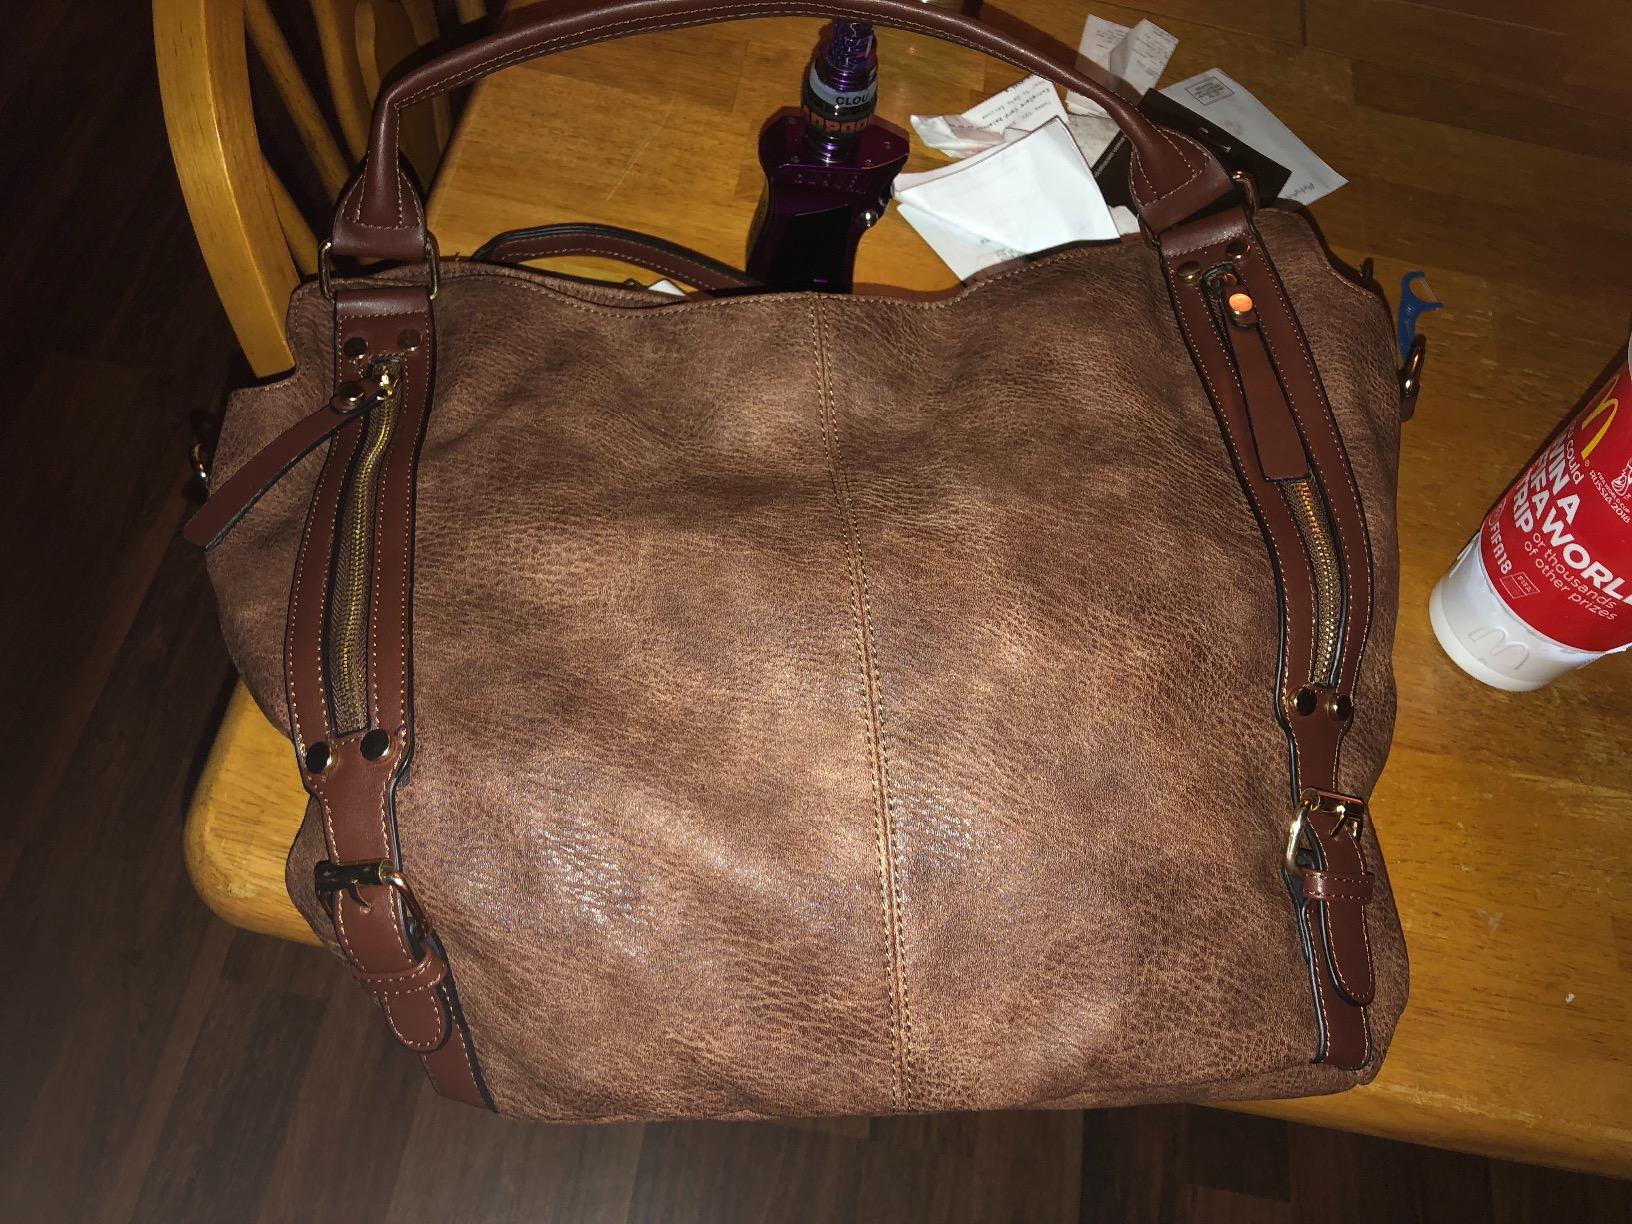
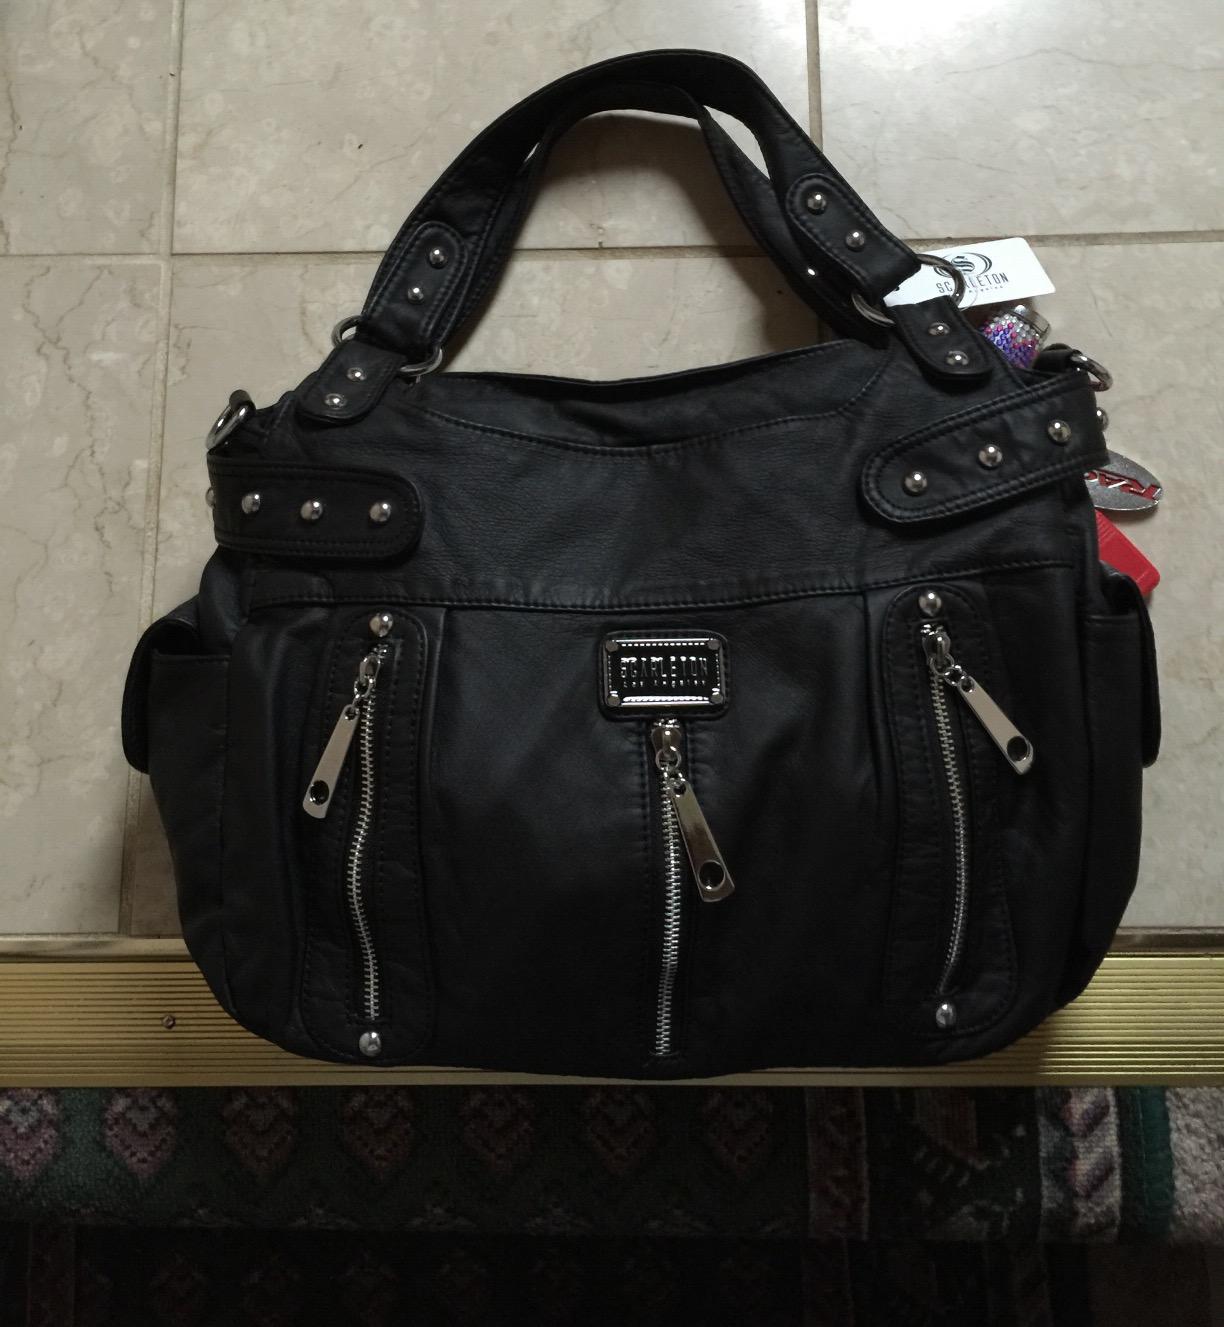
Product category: accessories_handbag
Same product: no